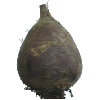
Label: Beetroot 1